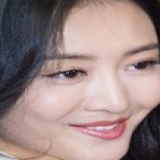
diễn viên Vương Âu